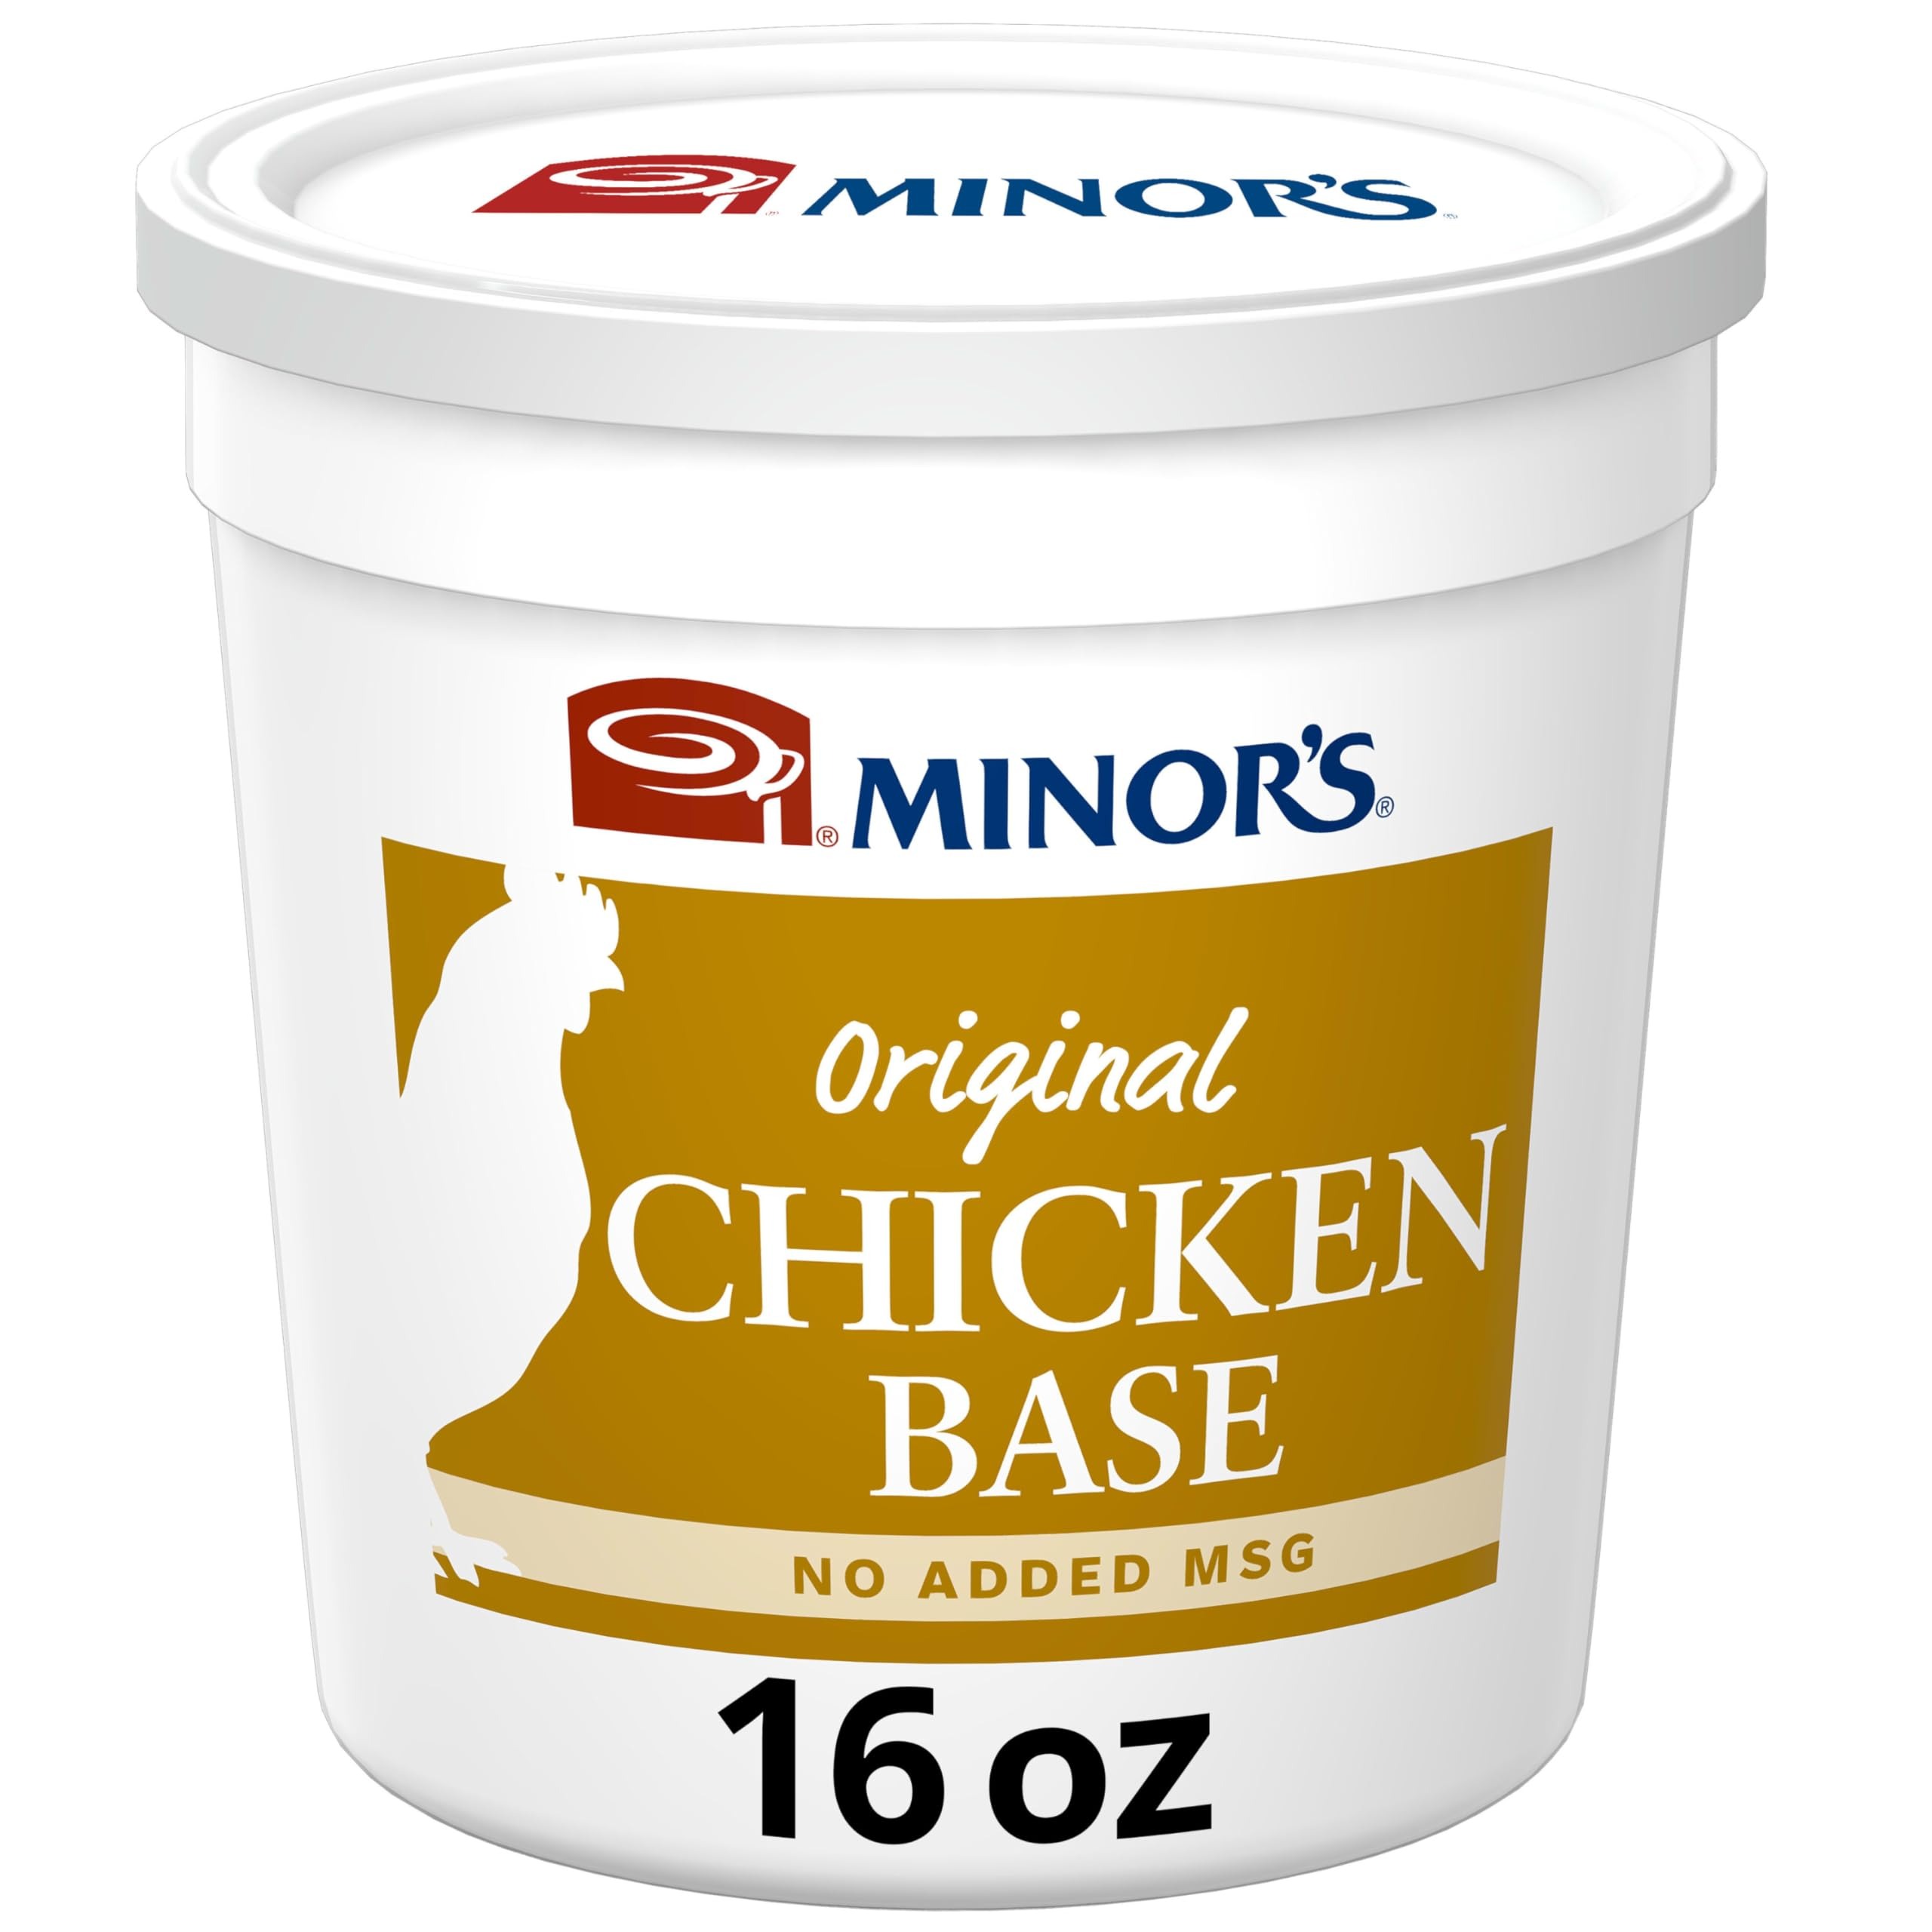
Item Name: Minor's Chicken Base and Stock, Great for Soup Broth, Gravy, and Sauces, No Added MSG, 16 oz Tub
Bullet Point 1: Minor’s Chicken Base, No Added MSG is a seasoned paste concentrate made from freshly cooked light and dark chicken meat and natural juices, which delivers the savory flavor of freshly roasted chicken
Bullet Point 2: No artificial flavors. No Added MSG other than that which naturally occurs in the hydrolyzed proteins and autolyzed yeast extract.
Bullet Point 3: Suggested uses: Soups, Sauces, Rubs, Marinades and Salads. To make a recipe-ready stock, add base to water and stir. 1 Tbsp Base plus 1 Quart Water. 1 lb base plus 5 gallons water.
Bullet Point 4: Refrigerate for optimal flavor
Bullet Point 5: Ready to eat
Value: 16.0
Unit: Ounce

Price: 16.85